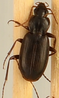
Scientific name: Calathus advena
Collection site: Niwot Ridge Mountain Research Station Site (NIWO), plot NIWO_007